Congregation of Christian Brothers

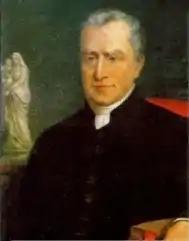
Edmund Rice

At the turn of the nineteenth century, Waterford merchant Edmund Rice considered travelling to Rome to join a religious institute, possibly the Augustinians. Instead, with the support of Thomas Hussey, Bishop of Waterford and Lismore, he decided to found a religious community dedicated to teaching disadvantaged youth.